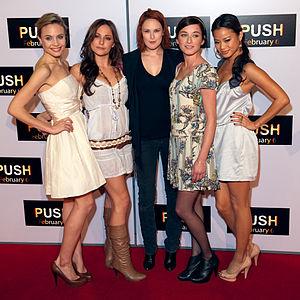
Sœurs de sang ou Serment Mortel au Québec est un film d'horreur américain réalisé par Stewart Hendler et sorti en 2009.
Margo Cathleen Harshman, est une actrice américaine, célèbre pour avoir interprété le rôle de Tawny Dean dans la série télévisée La Guerre des Stevens, diffusée sur Disney Channel.
Briana Barbara-Jane Evigan, née le 23 octobre 1986 à Los Angeles, est une actrice et danseuse américaine. Elle est connue pour son rôle d'Andie West dans Sexy Dance 2 au côté de Robert Hoffman et son interprétation de Cassidy Tappan dans Sœurs de sang.